Take the Ball Pass the Ball

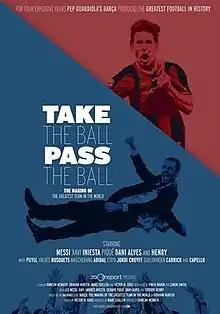
Release poster

Take The Ball Pass The Ball is a 2018 Spanish documentary film, released on 9 November 2018 and directed by Duncan McMath. The film mainly focuses on FC Barcelona's success under manager Pep Guardiola from 2008 to 2012 where the team won a total of 14 trophies. The film is based on the book "Barça: The Making of the Greatest Team in the World" by football journalist Graham Hunter.